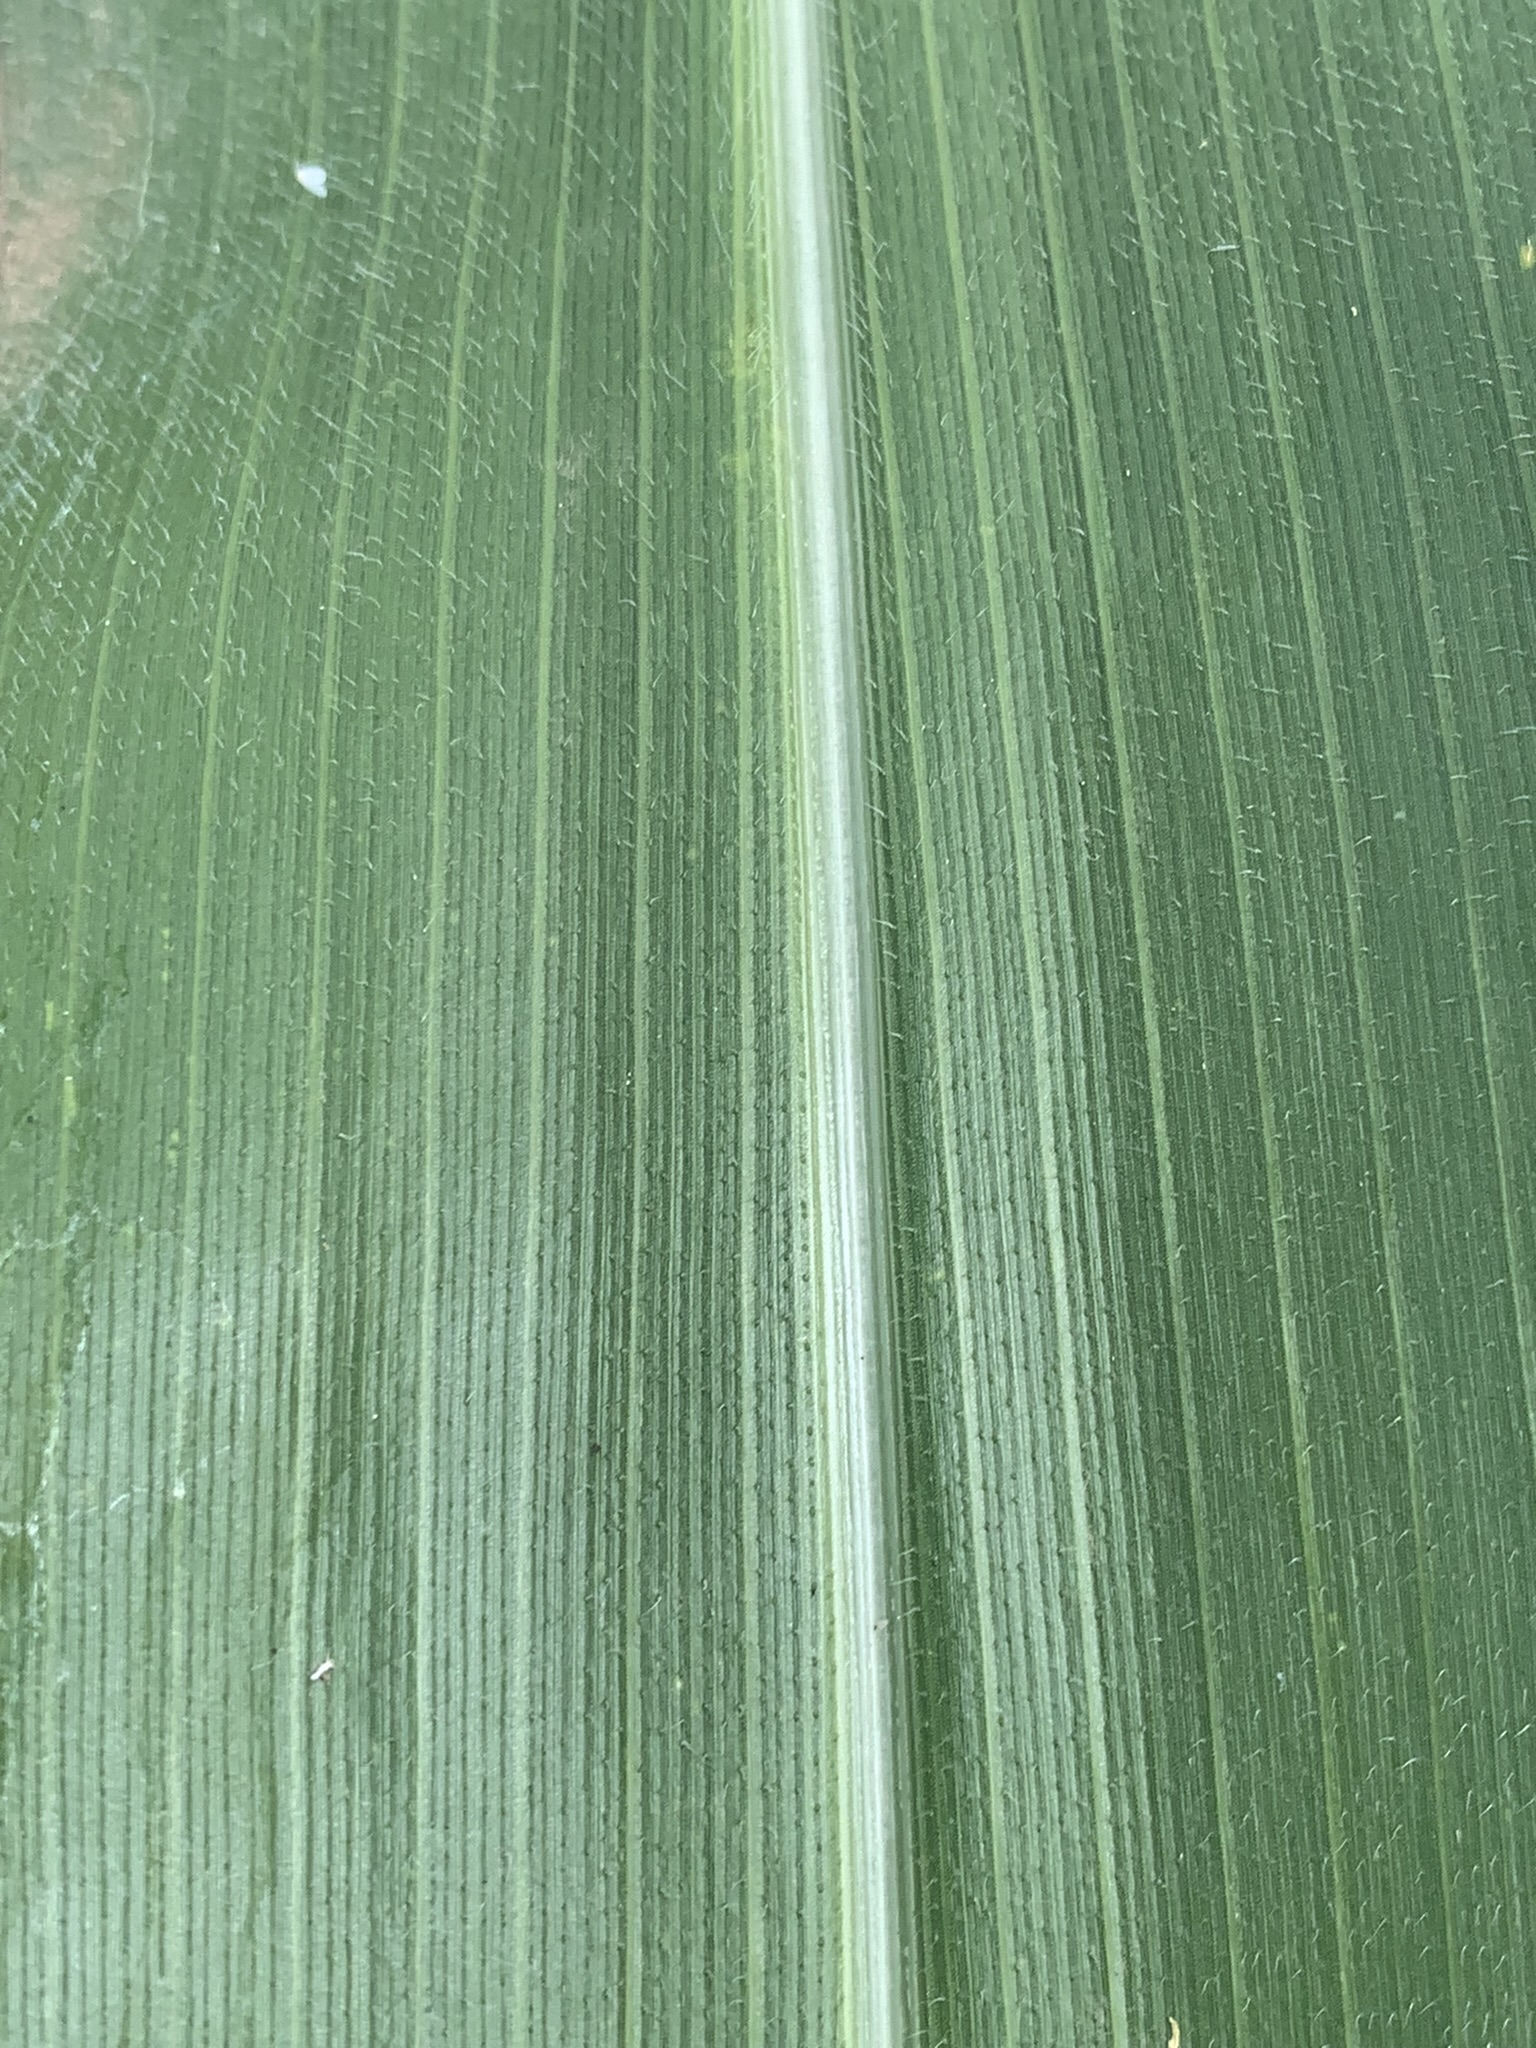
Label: Healthy